Cimba

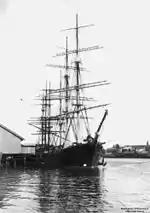
"Cimba"

"Cimba" was very heavily rigged, with her main lower masts a bit shorter than some clippers at 60 ft., and with heavy lower yards, the fore and main yards at over 4 tons apiece. She had the reputation of being a "tender" ship, i.e., heeling over easily under sail.